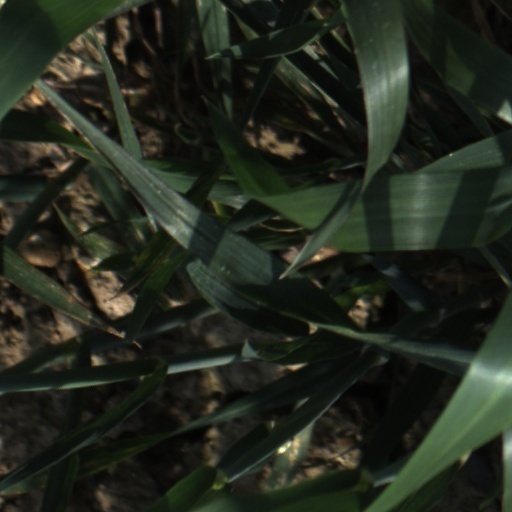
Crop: wheat